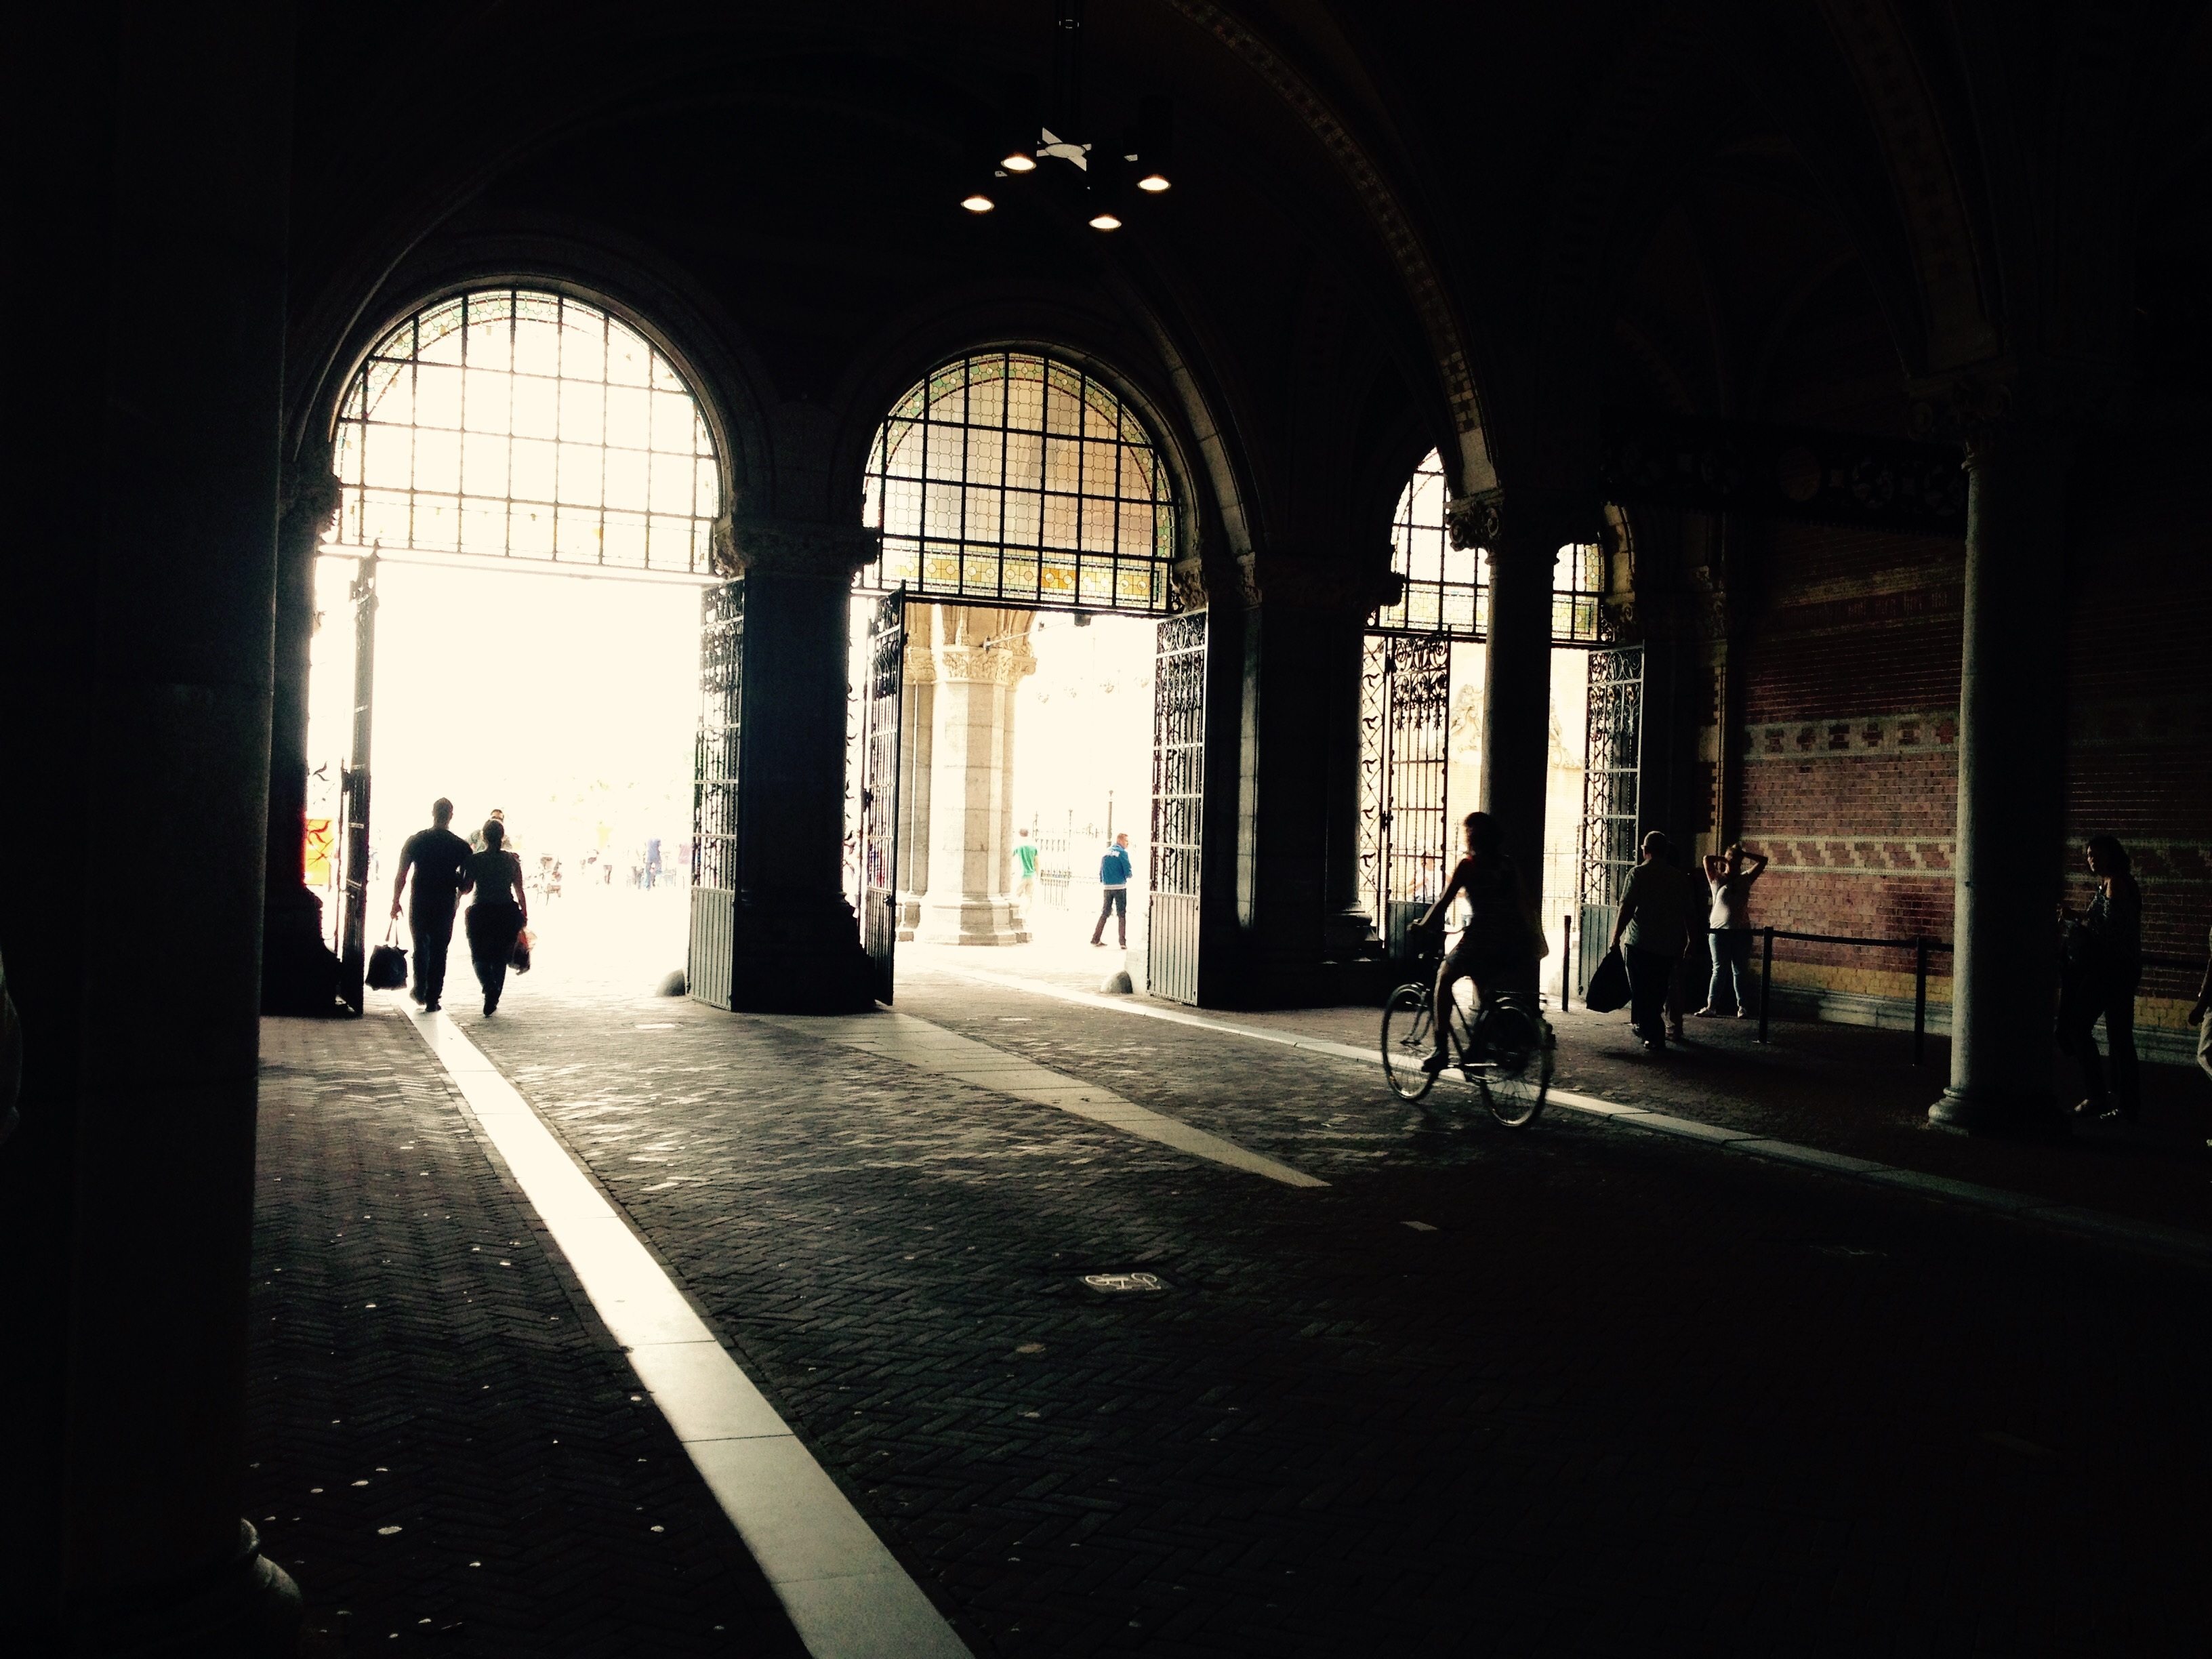
light, architecture, road, street, night, city, monument, arch, museum, space, shadow, darkness, urban area